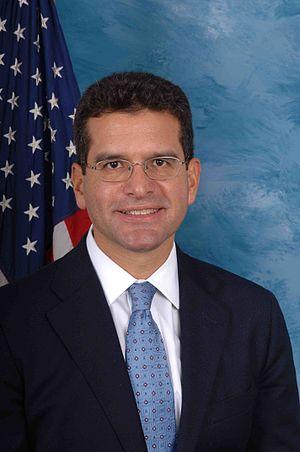
Le gouverneur de Porto Rico est le chef du gouvernement du Commonwealth de Porto Rico. Depuis 1949, le gouverneur a été élu par le peuple de Porto Rico. Avant cette date, le gouverneur était nommé soit par le roi d'Espagne soit par le président des États-Unis.